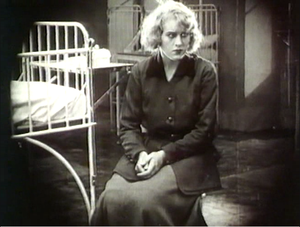
Mary Kid. L'avalanche (Die Lawine) est un film muet autrichien réalisé par Michael Kertész (Michael Curtiz, né Mihály Kertész) en 1923
Marie Anna Albertine Keul, connue sous le nom de scène Mary Kid est une actrice allemande de l'époque du muet.
L'Avalanche est un film muet autrichien réalisé par en 1923.